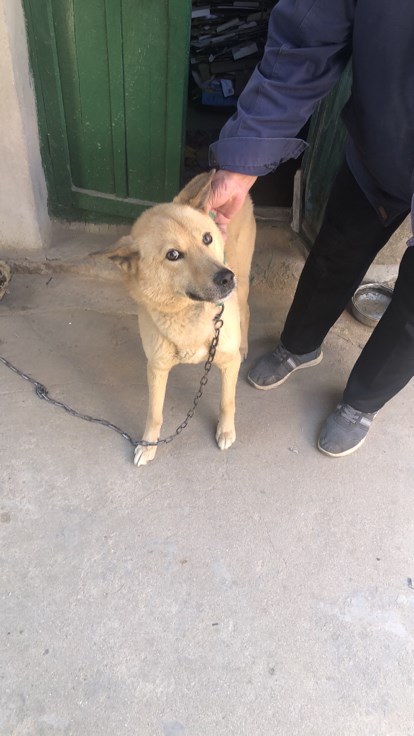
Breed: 3336-n000121-chinese_rural_dog